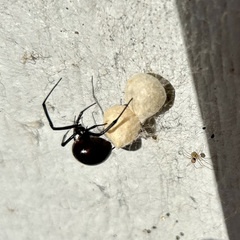
Species: Lactrodectus_hesperus